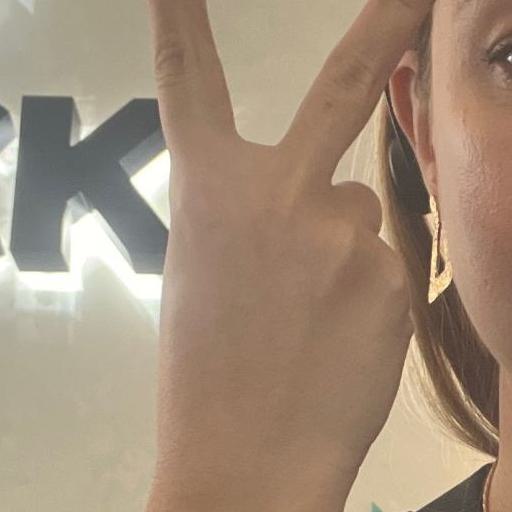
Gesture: peace_inverted